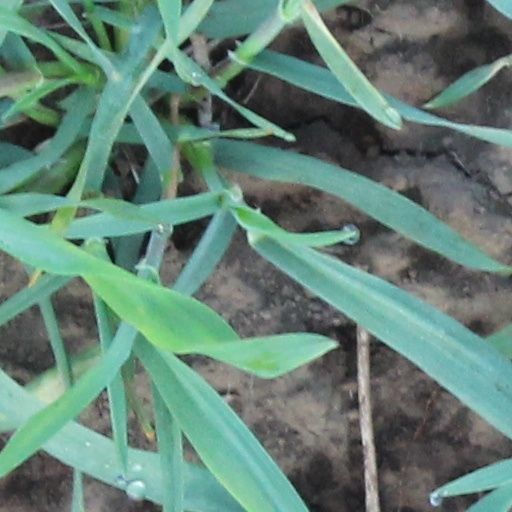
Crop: wheat